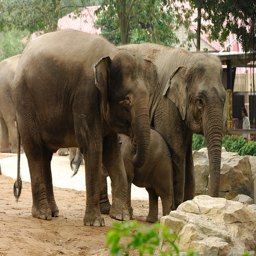
A group of elephants are walking with a baby elephant.
A couple of elephants standing next to a baby elephant.
A mom and a dad elephant and their baby right beside them.
Group of elephants near rocks with baby elephant in between two adults.
A herd of elephants standing in an enclosure.